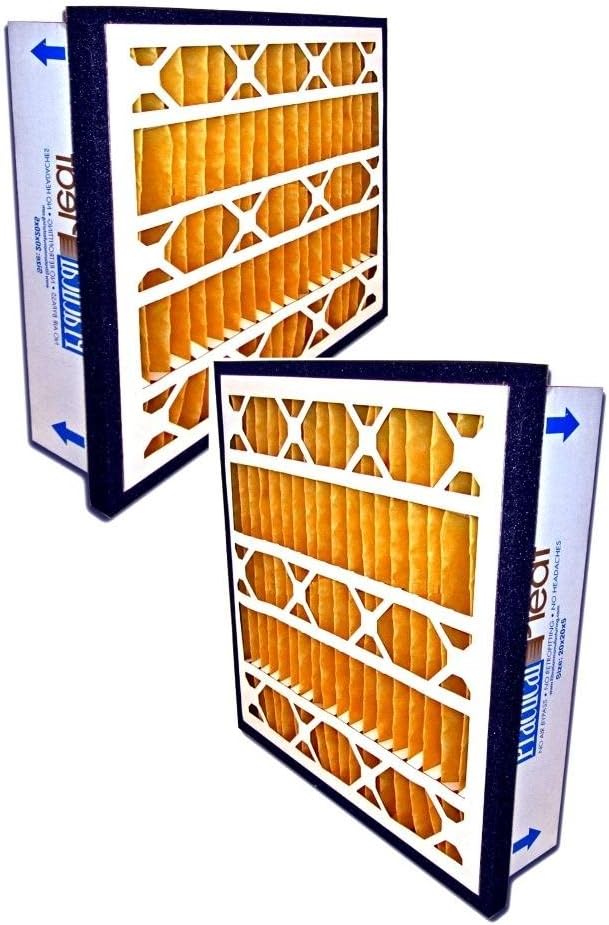
Practical Pleated Air Filter (2-Pack) - 16" x 25" x 5"
Category: Appliances
Yes, we even have the odd sizes! The "Practical Pleat" media is up to 28 times more effective at capturing particles than standard fiberglass panel filters. In general, the more efficient a filter is at removing particles, the greater it's resistance to airflow, and the greater the pressure drop it creates. One way to overcome this problem is to increase the surface area of the filter media. The "Practical Pleat" contains over 500% greater surface area than a MERV 10 one-inch pleat. This is a 5" MERV 11 HIGH PERFORMANCE AIR FILTER This is designed to fit into 1" Return Air Grilles Eliminates Filter Bypass 28X Increased Efficiency Can be ordered in packages of 2 each only To learn more, please click HERE to read detailed brochure (Adobe Reader PDF file).
Features: Low Pressure Drop